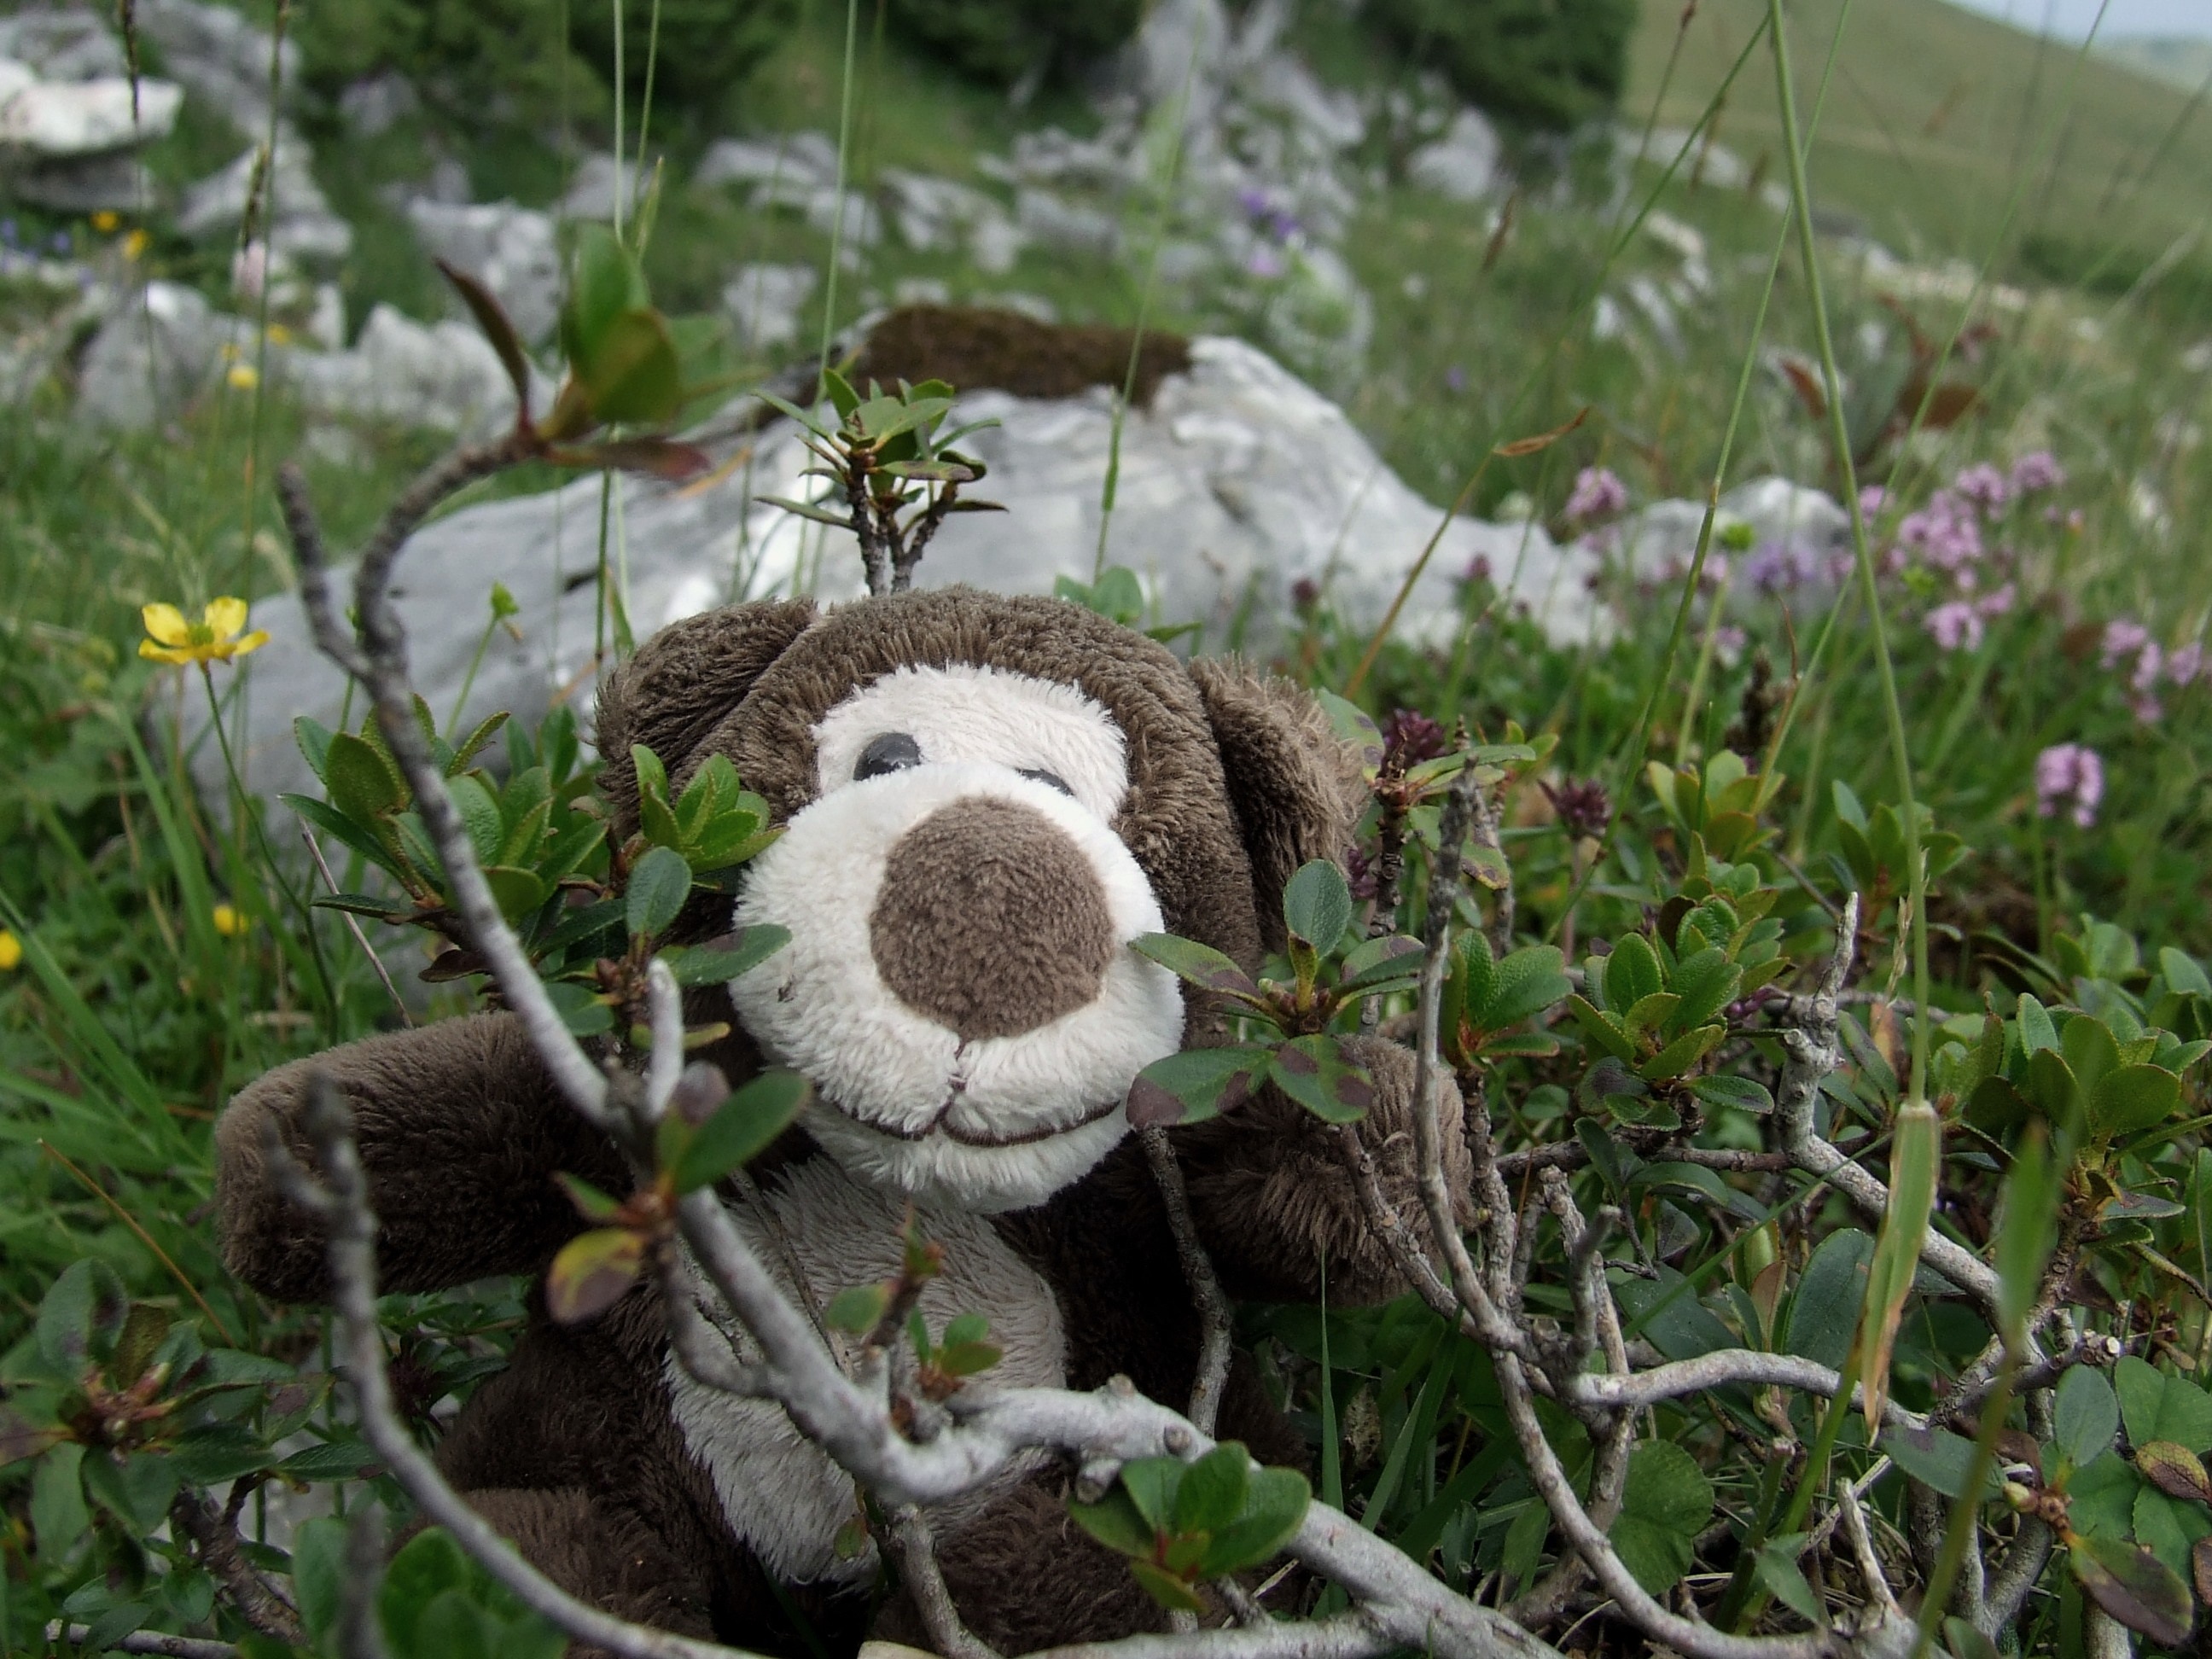
field, flower, wildlife, fauna, teddy bear, excursion, blueberries, giant panda